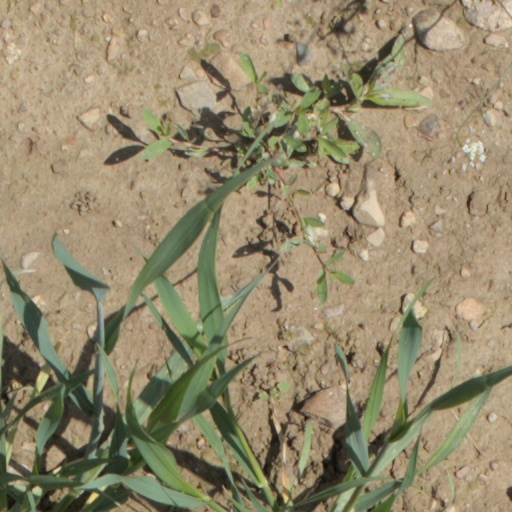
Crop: wheat